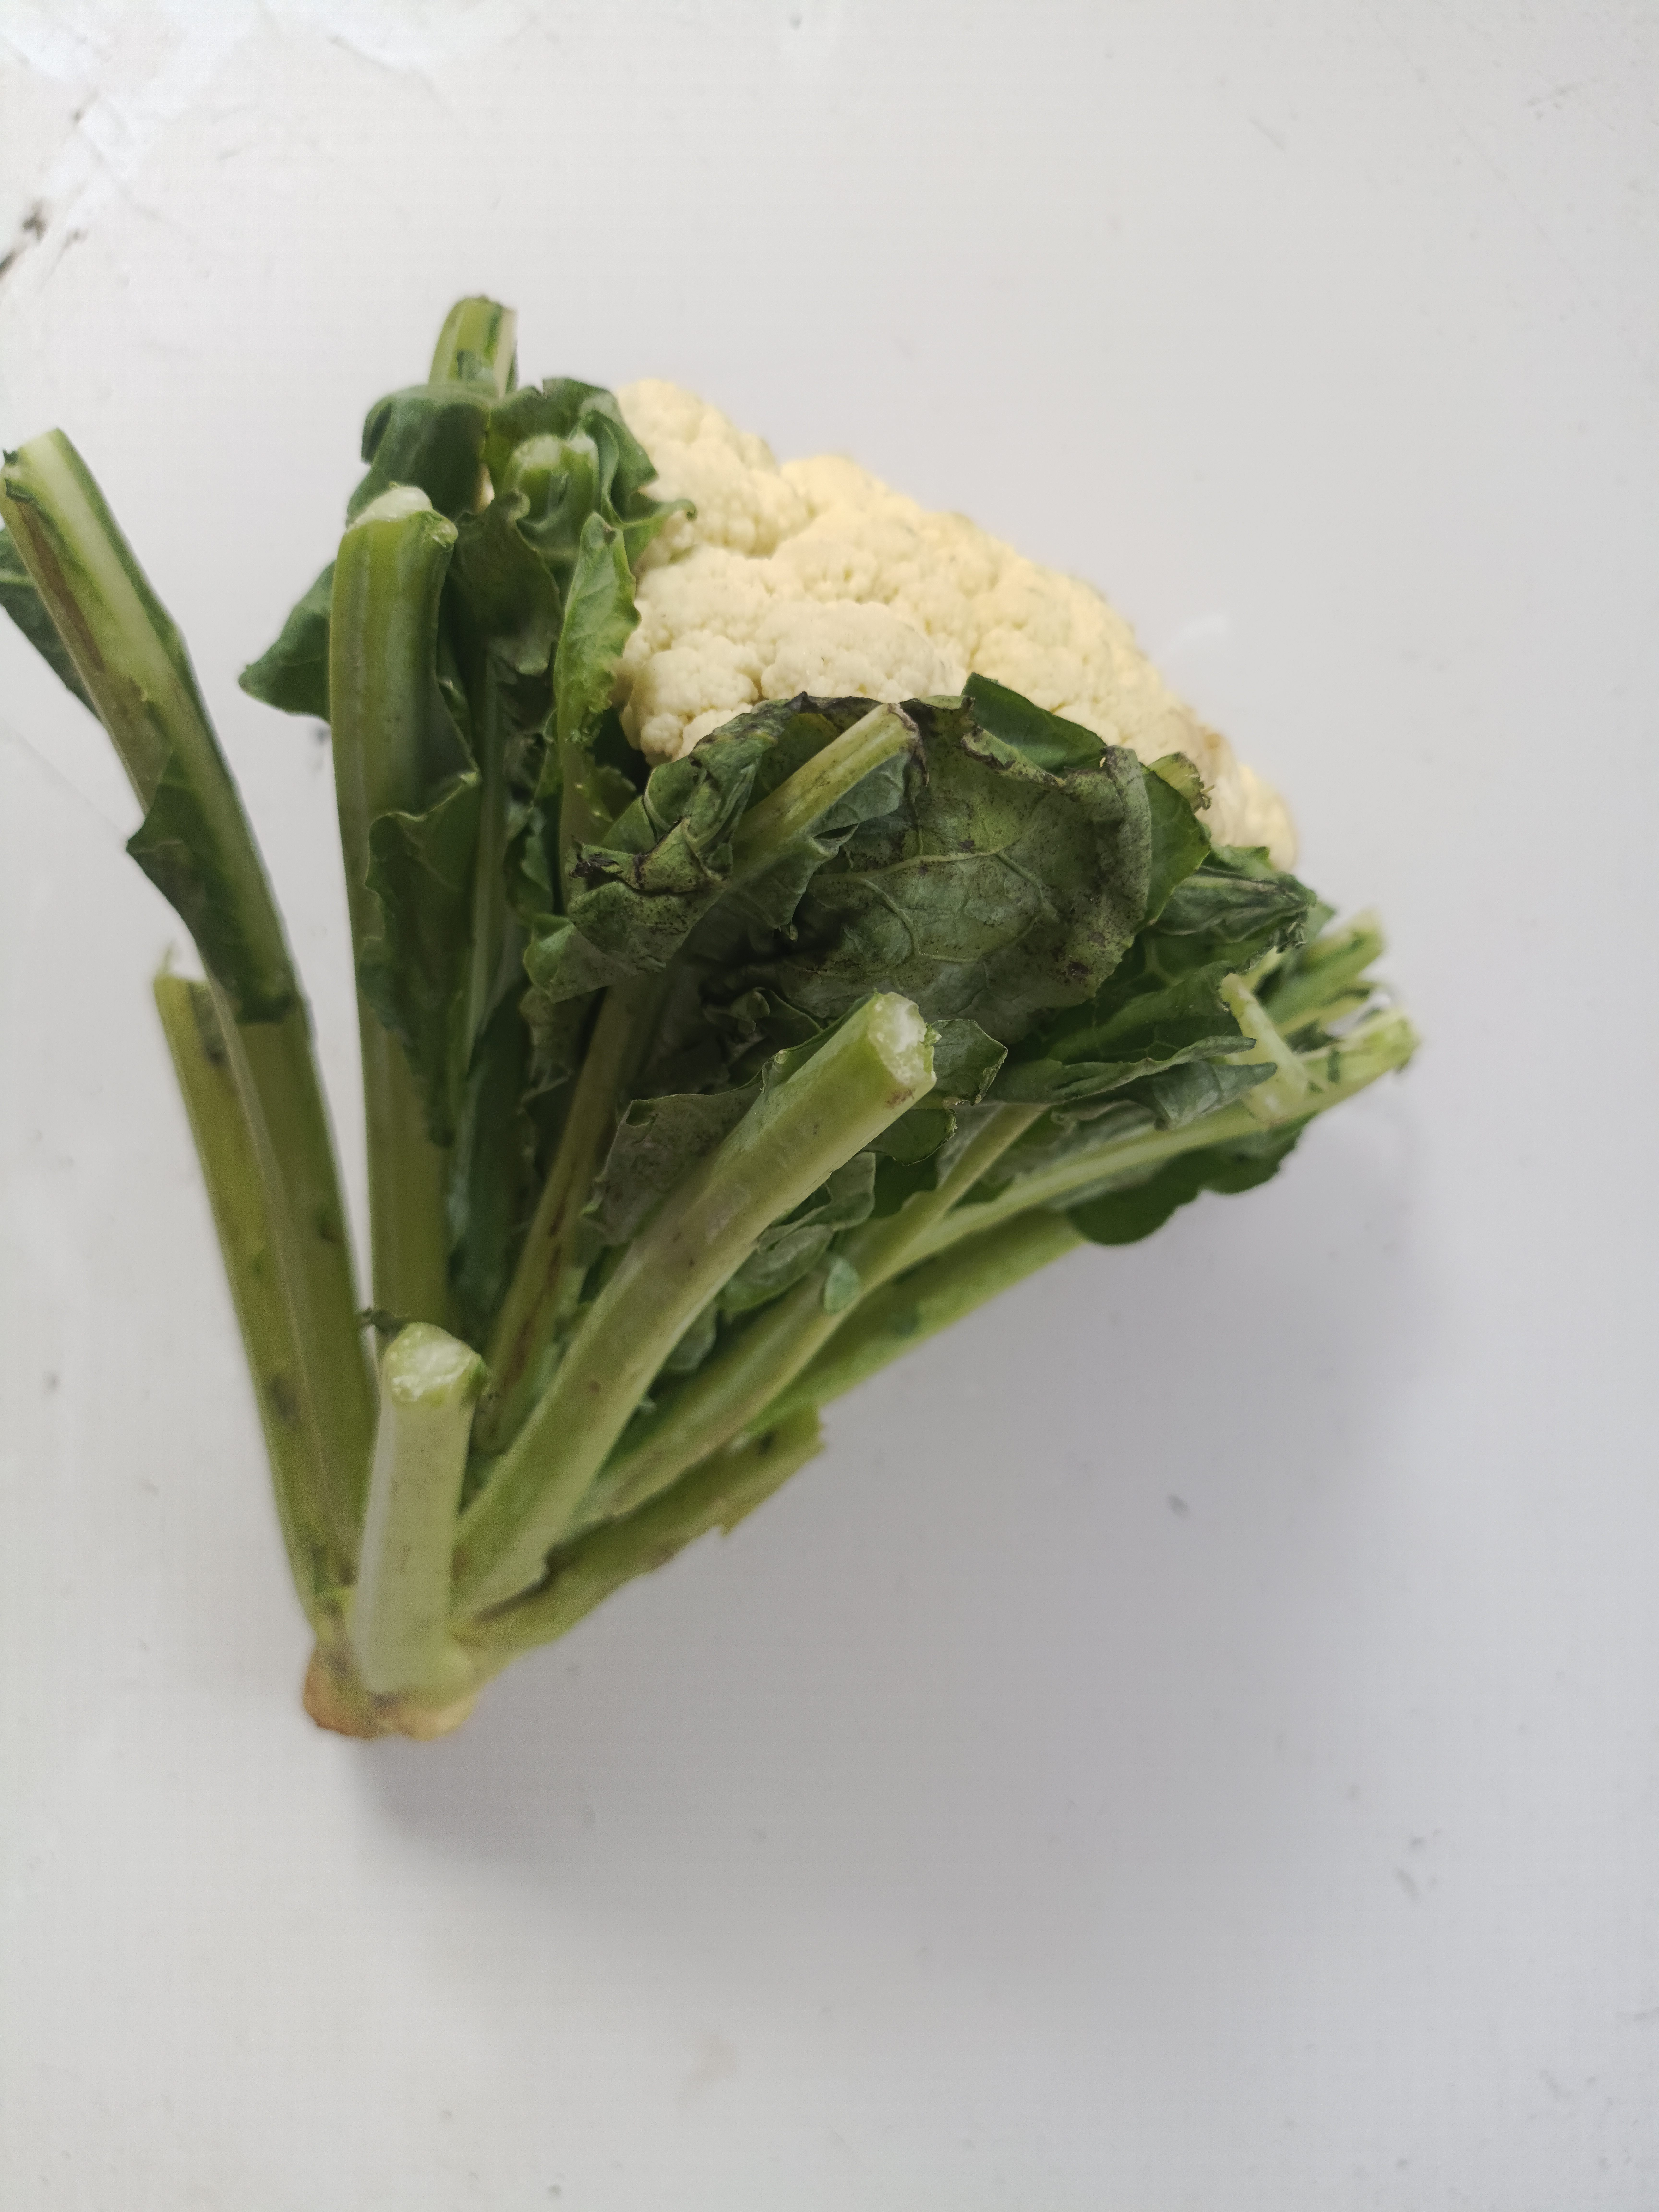
Label: Brassica oleracea